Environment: real
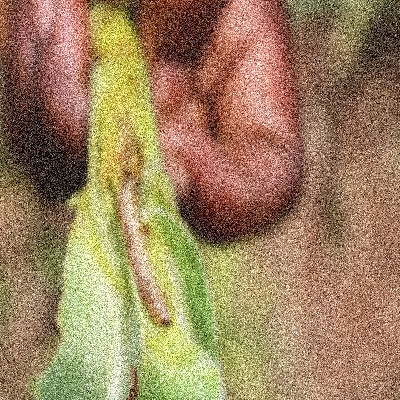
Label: fall_armyworm